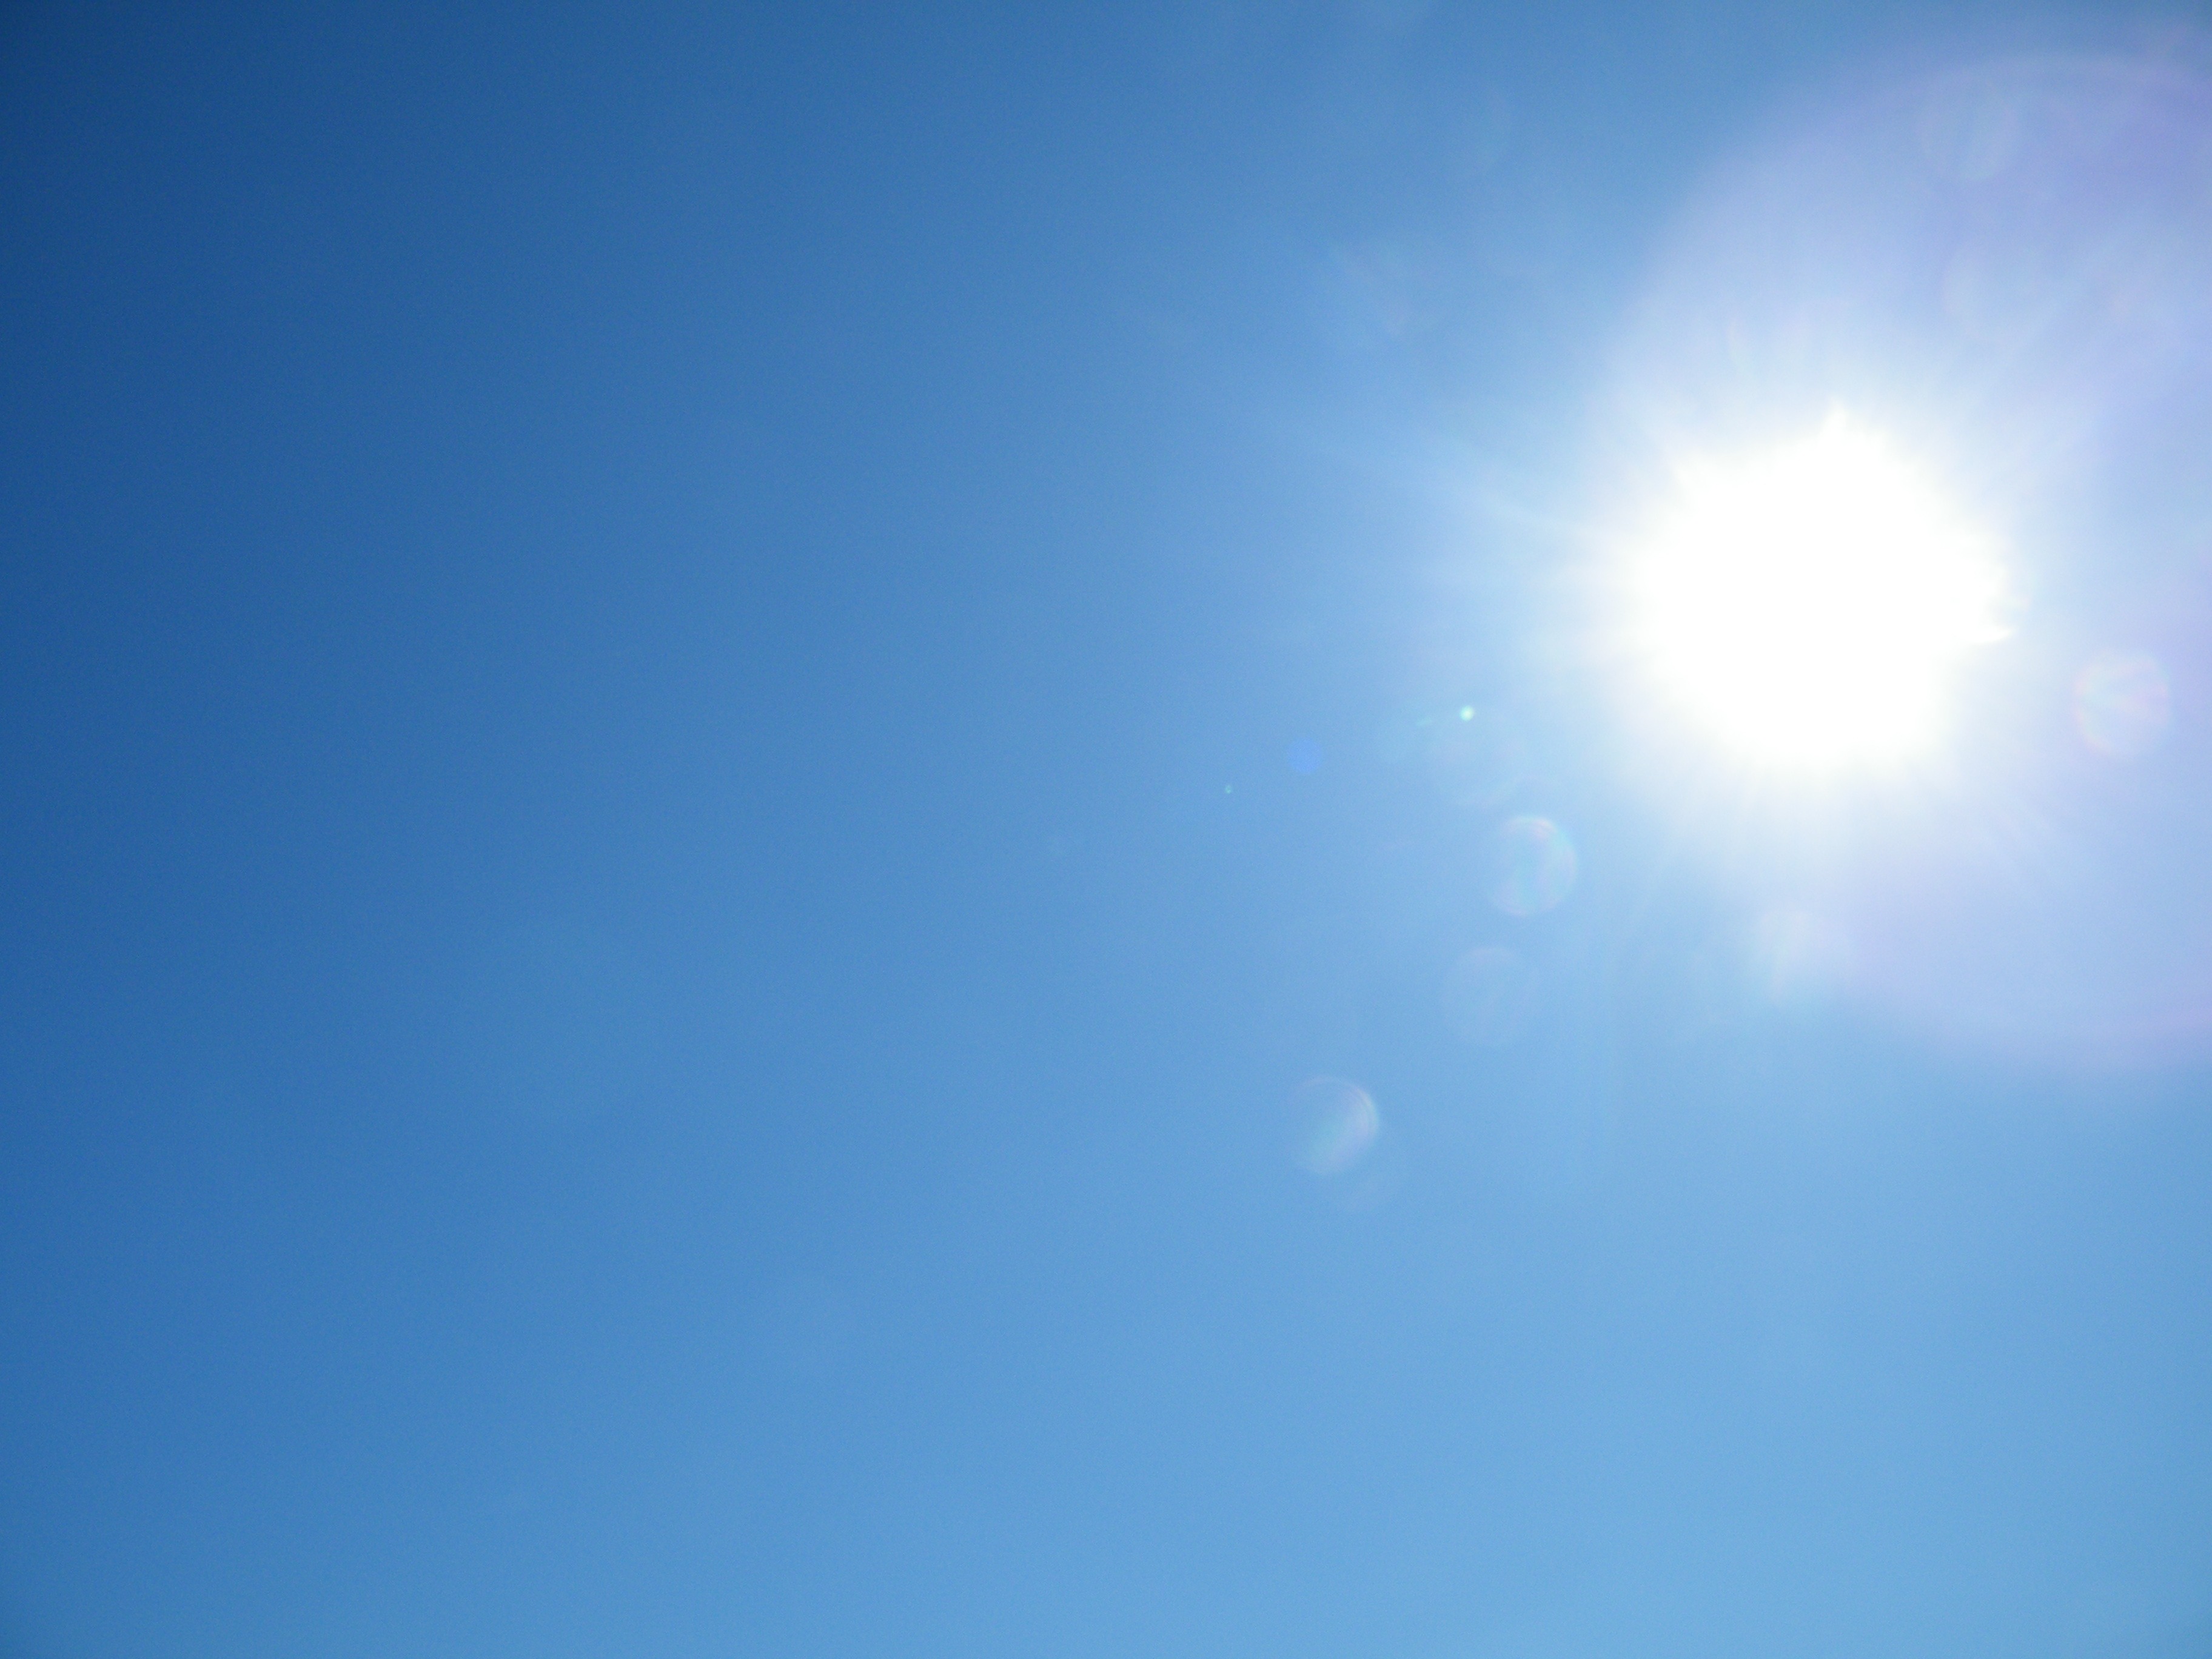
outdoor, horizon, light, cloud, sky, sunshine, sun, sunlight, air, ray, atmosphere, daytime, clear, blue, moon, cloudscape, blue sky, lens flare, sunny, bright, day, halo, astronomical object, atmosphere of earth